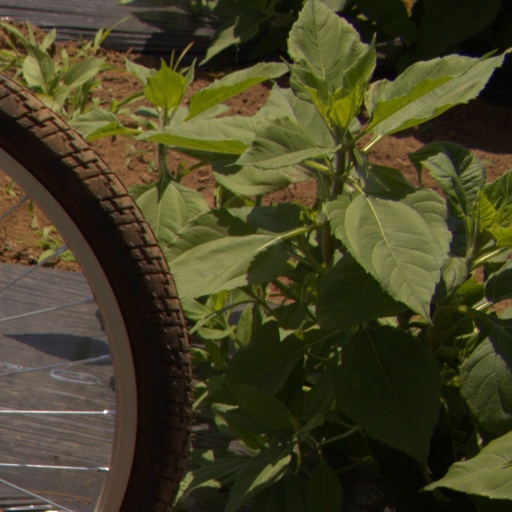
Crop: Jerusalem artichoke